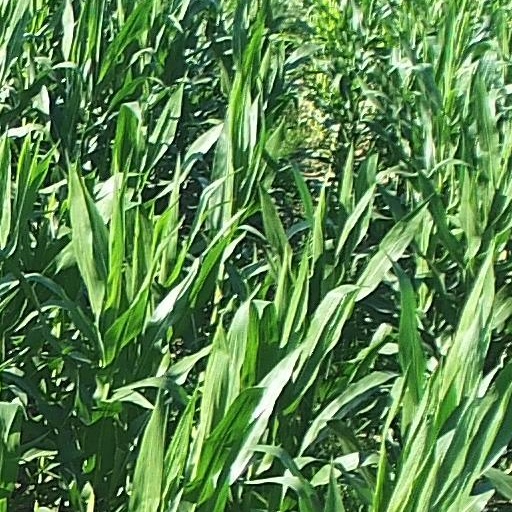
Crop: maize; corn